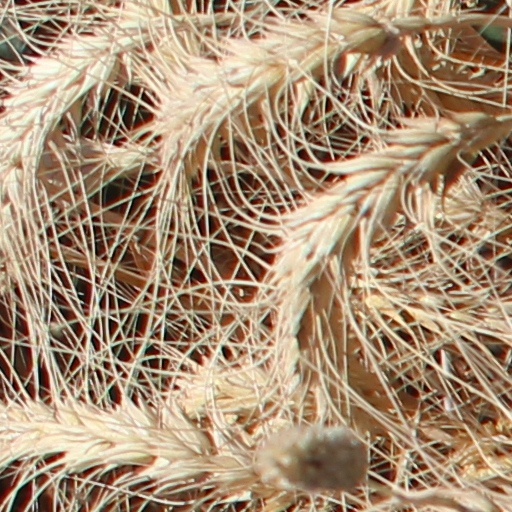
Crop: wheat